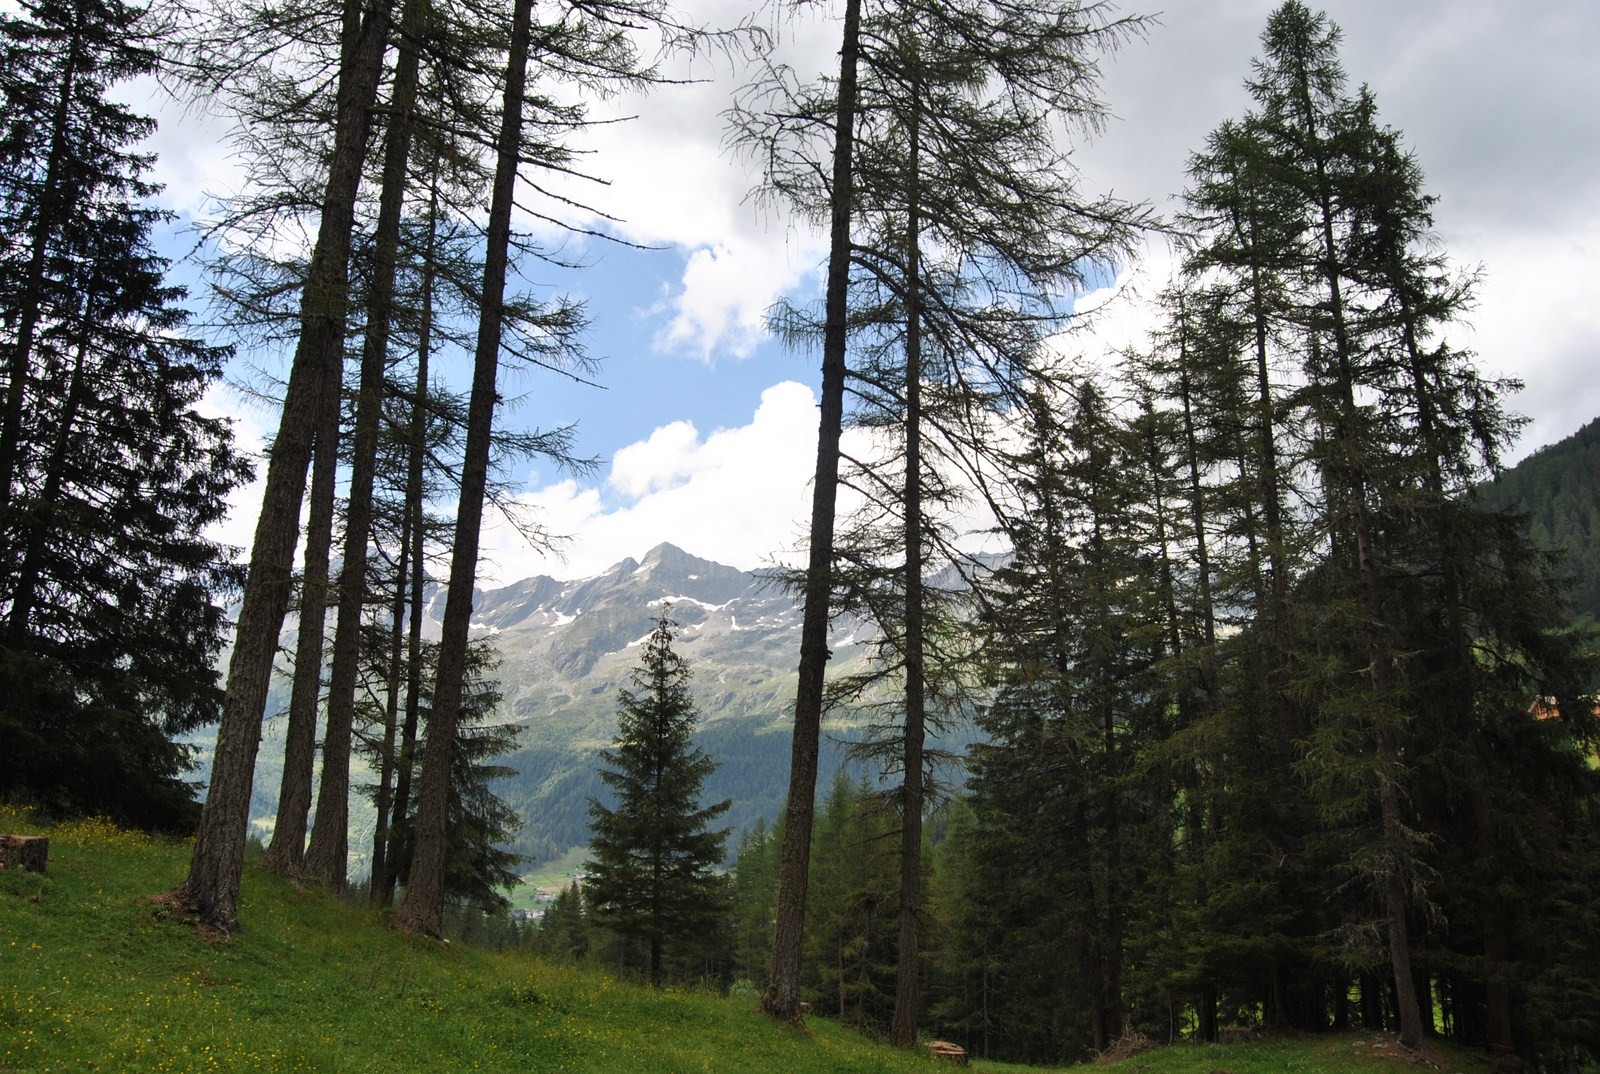
landscape, tree, nature, forest, wilderness, mountain, plant, sky, trail, meadow, lake, mountain range, spring, ridge, prato, trees, spruce, mountains, woodland, habitat, larch, ecosystem, alpe, biome, natural environment, woody plant, mountainous landforms, temperate broadleaf and mixed forest, temperate coniferous forest